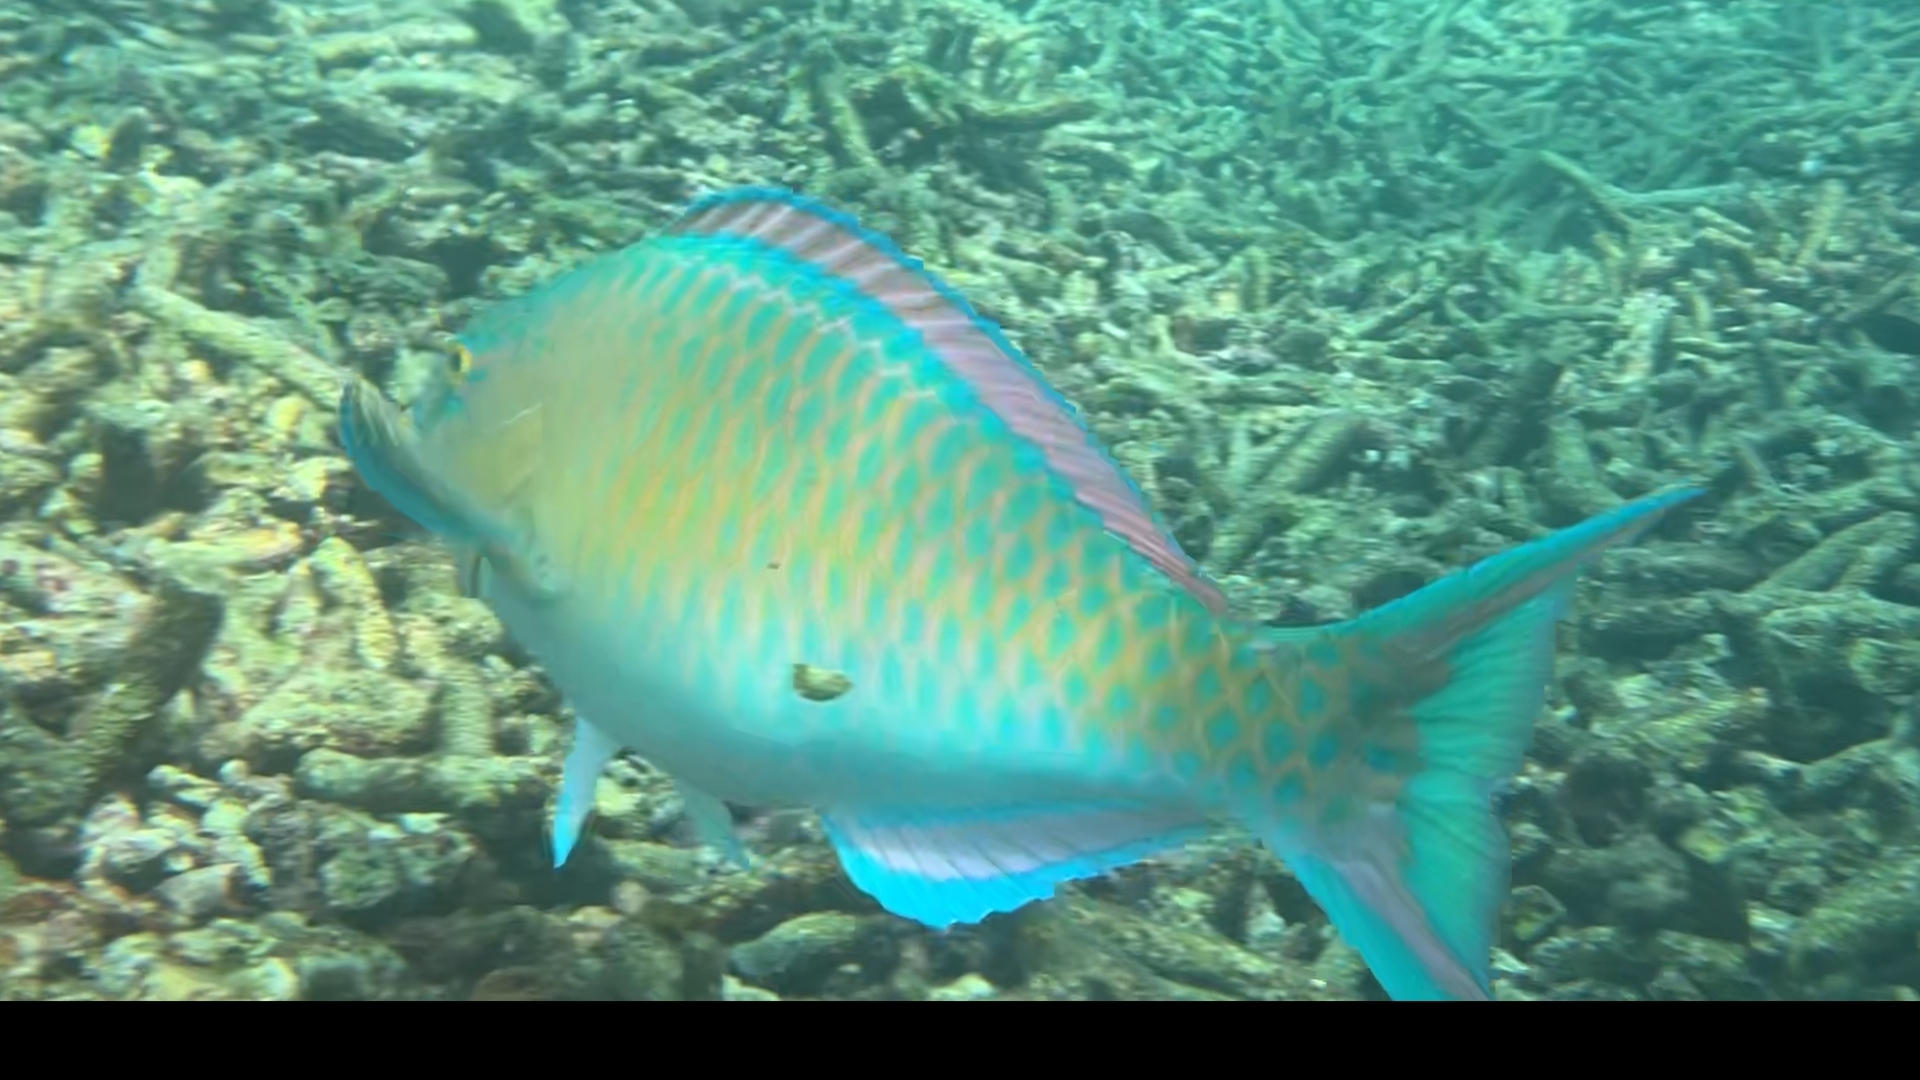
Scarus ghobban (Blue-barred Parrotfish)